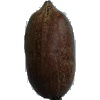
Label: Nut Pecan 1